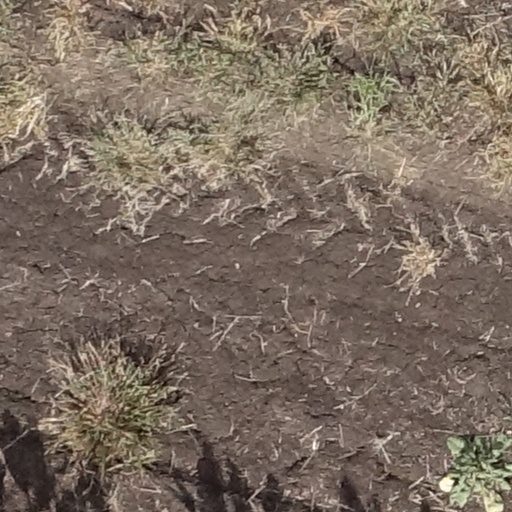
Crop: sorghum